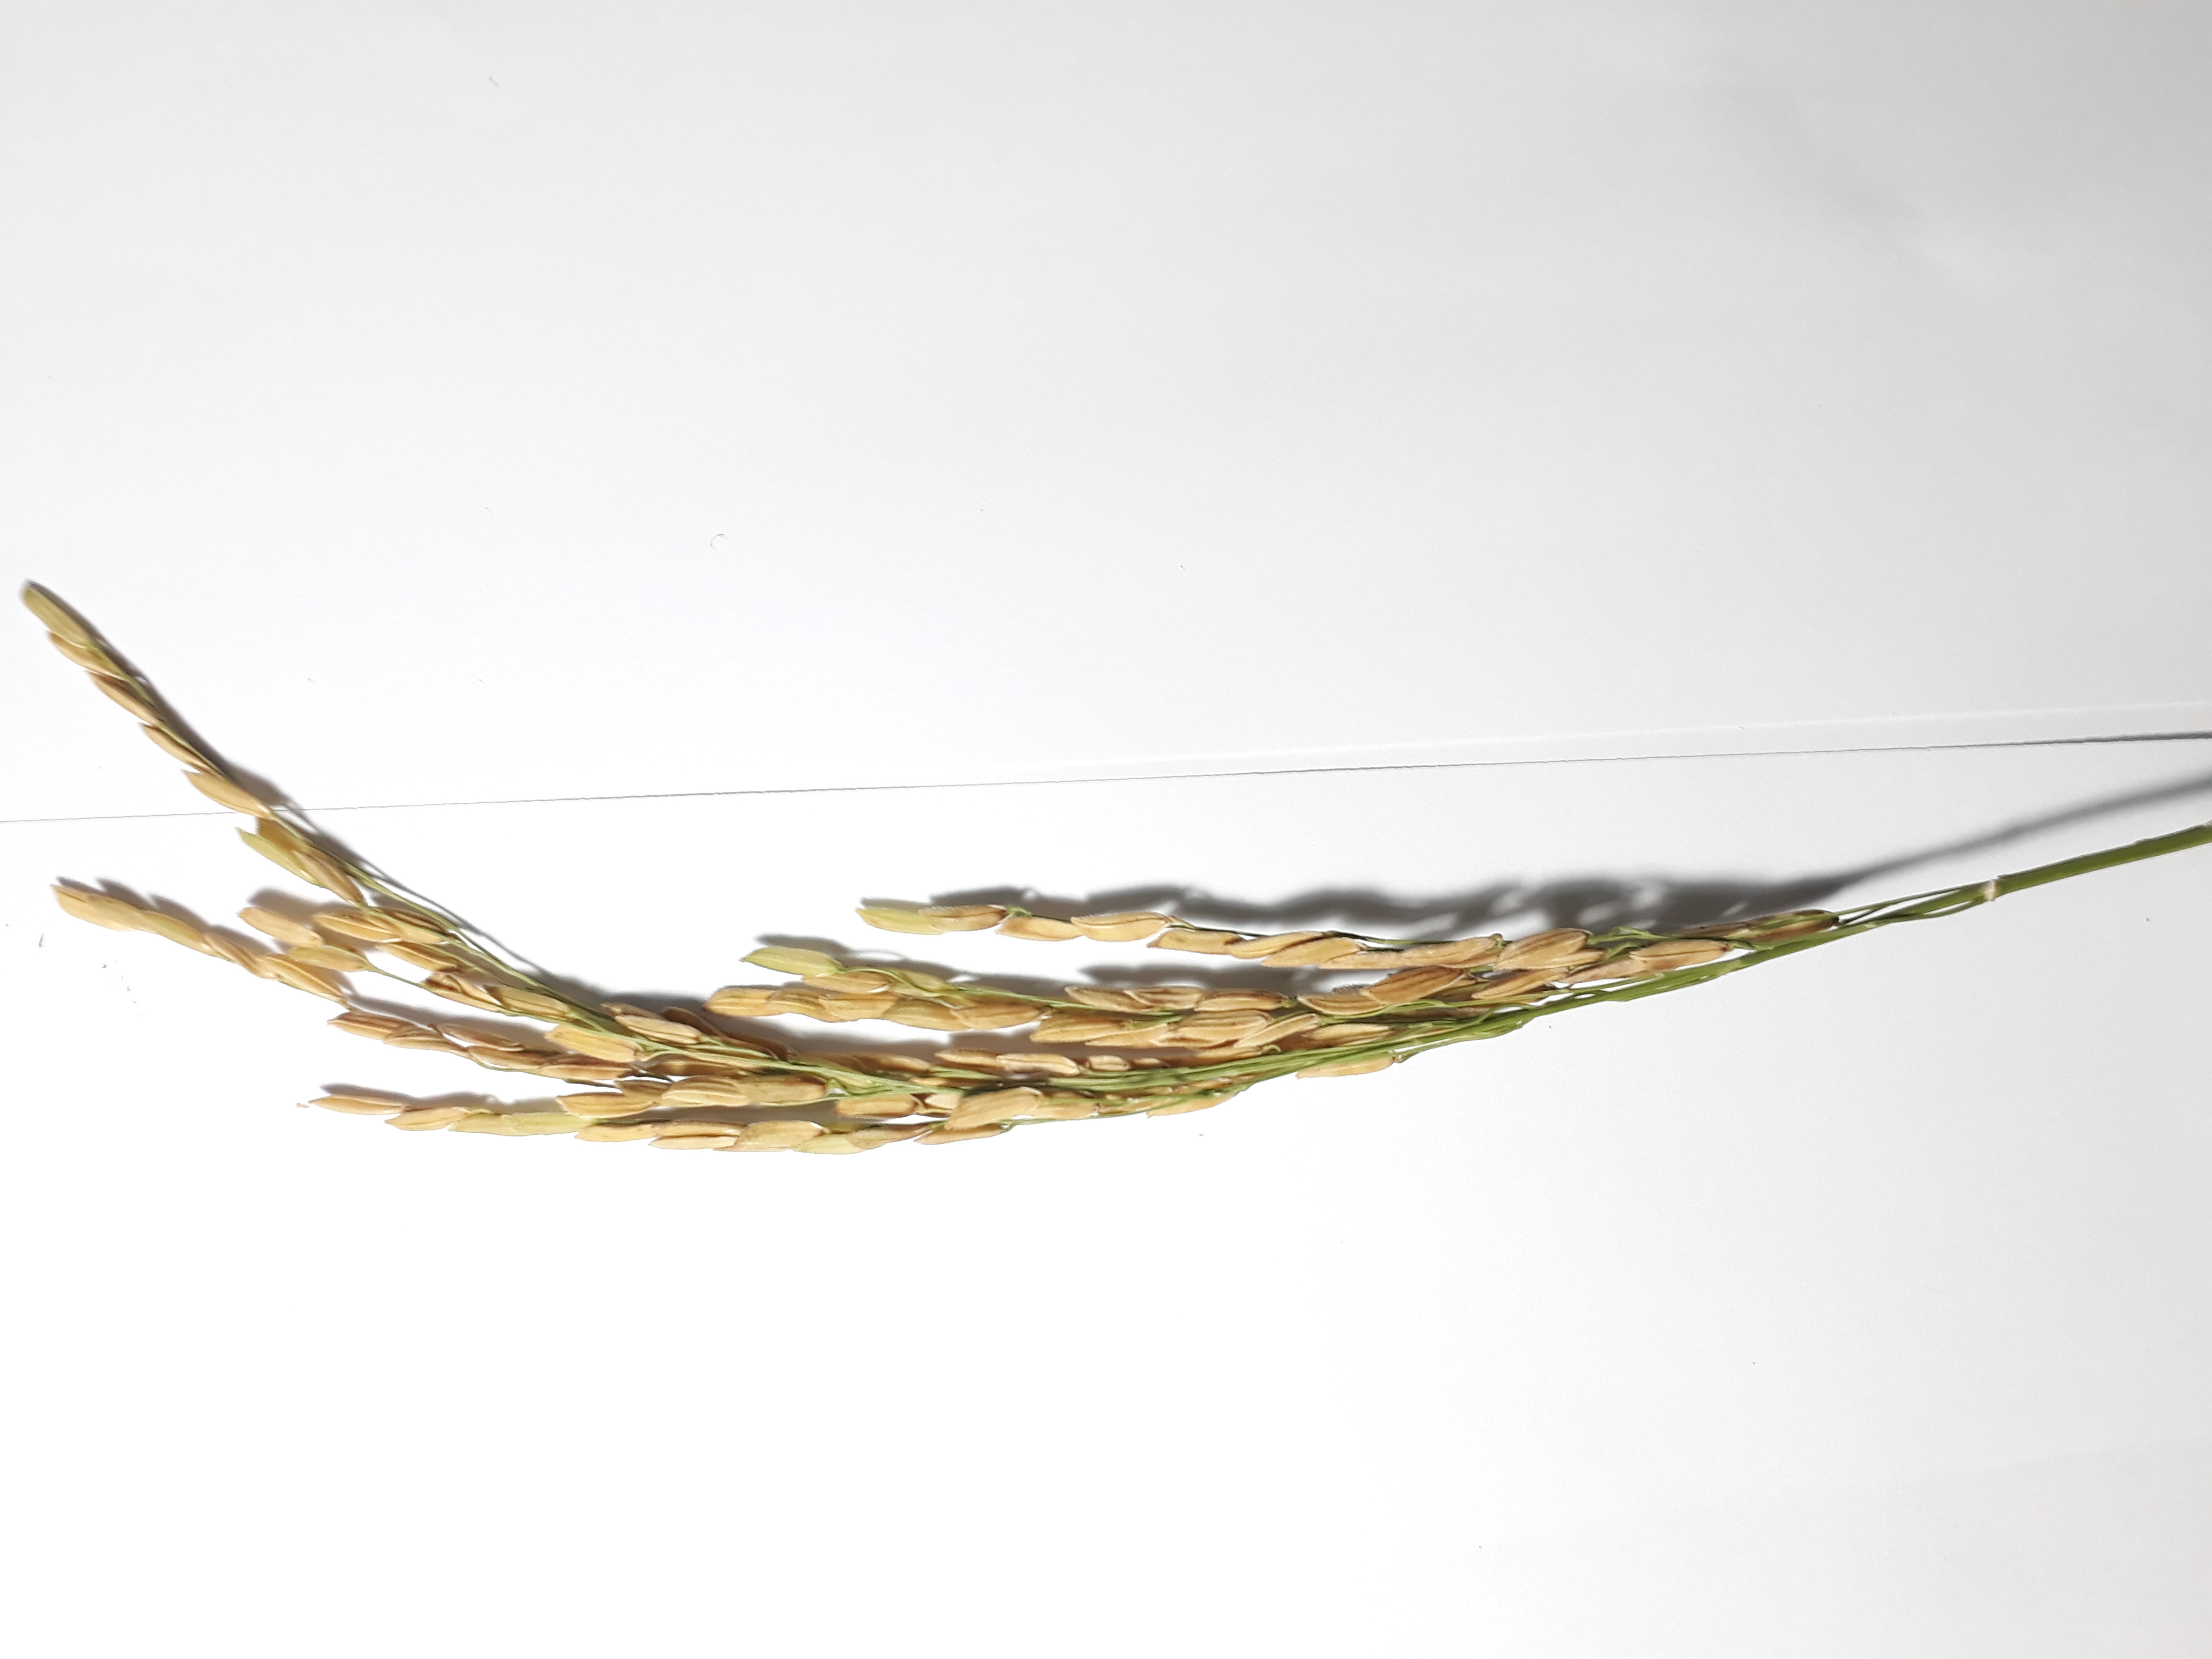
Label: Very Damage